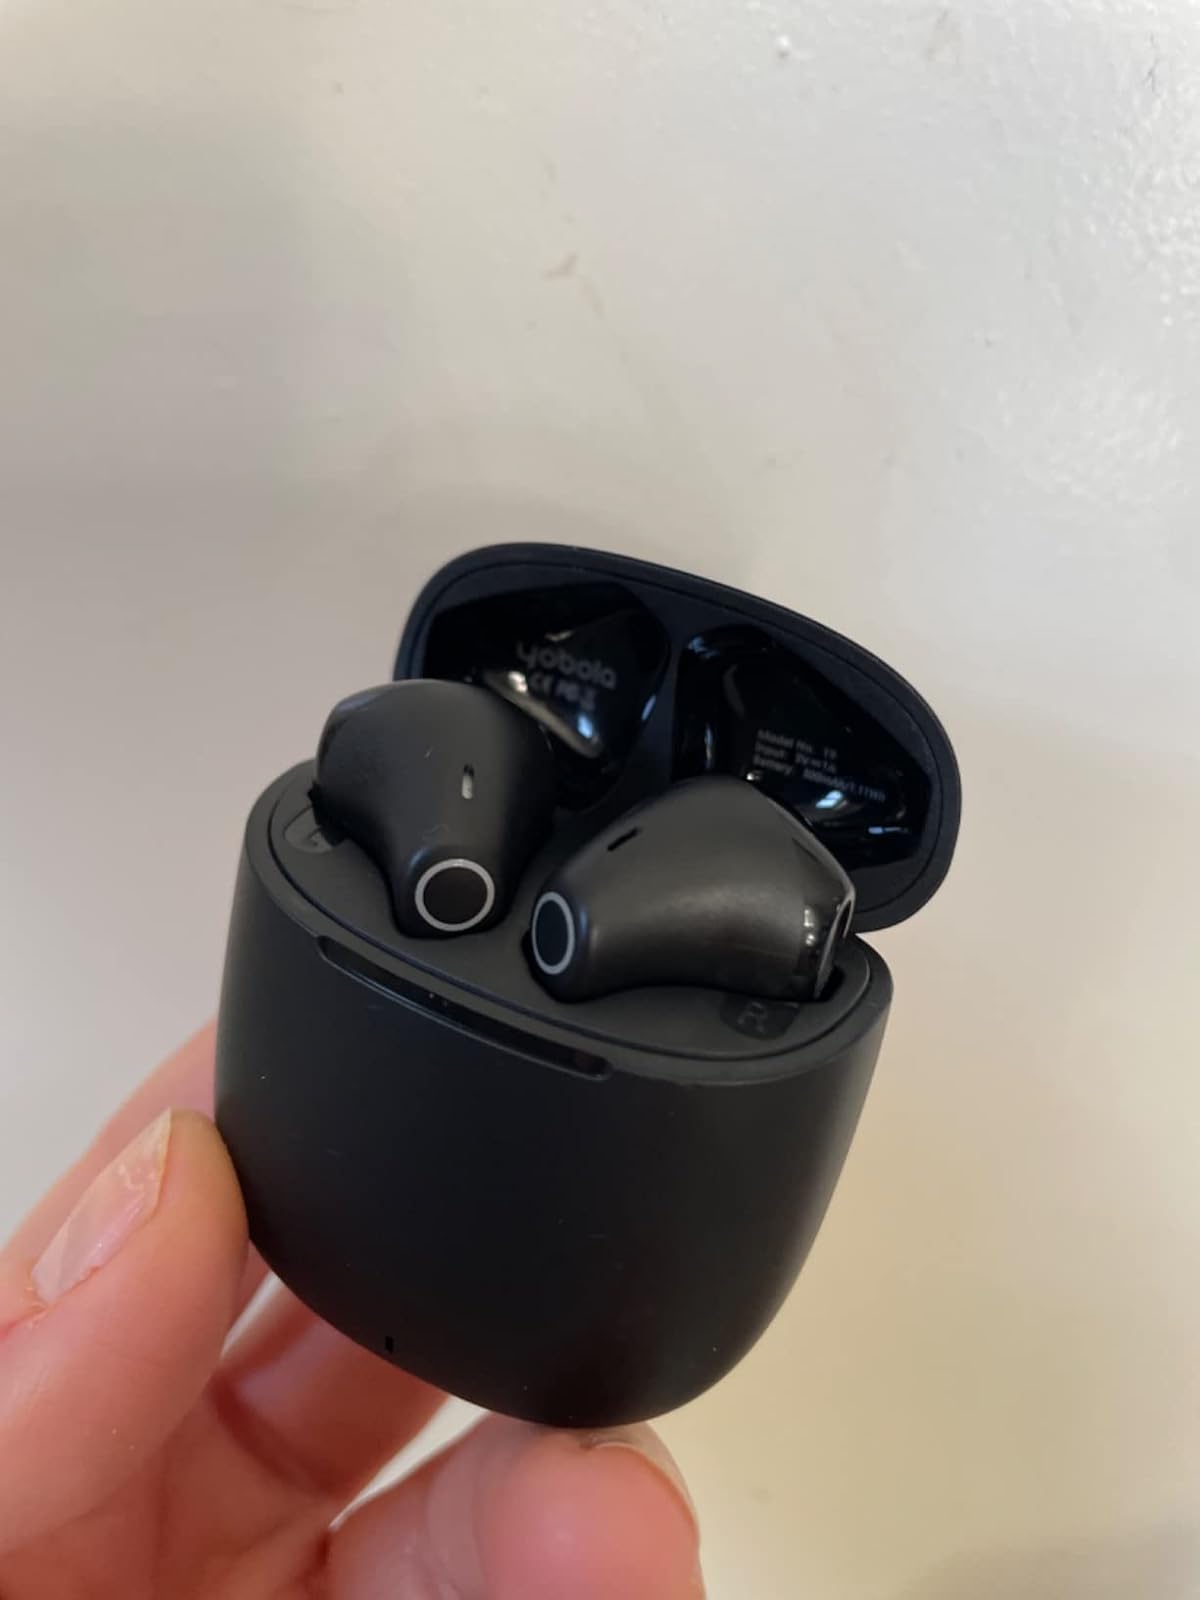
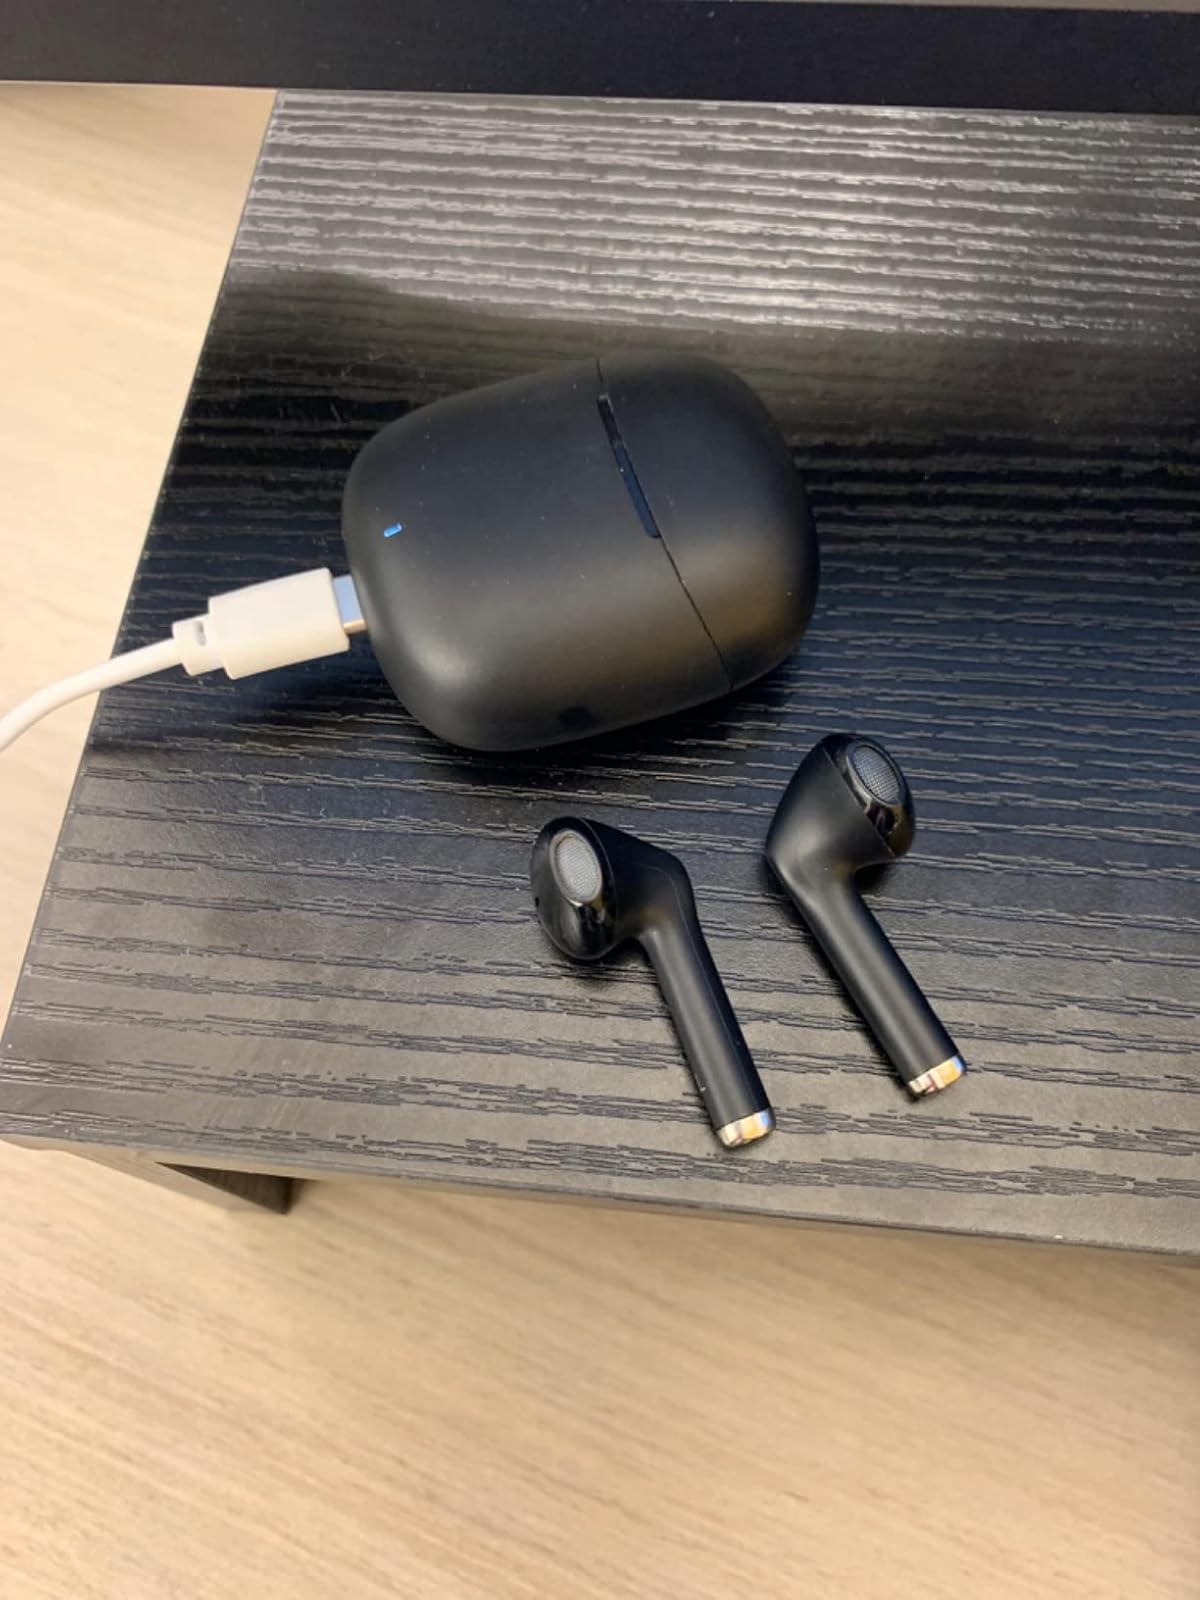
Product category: earbuds
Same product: yes